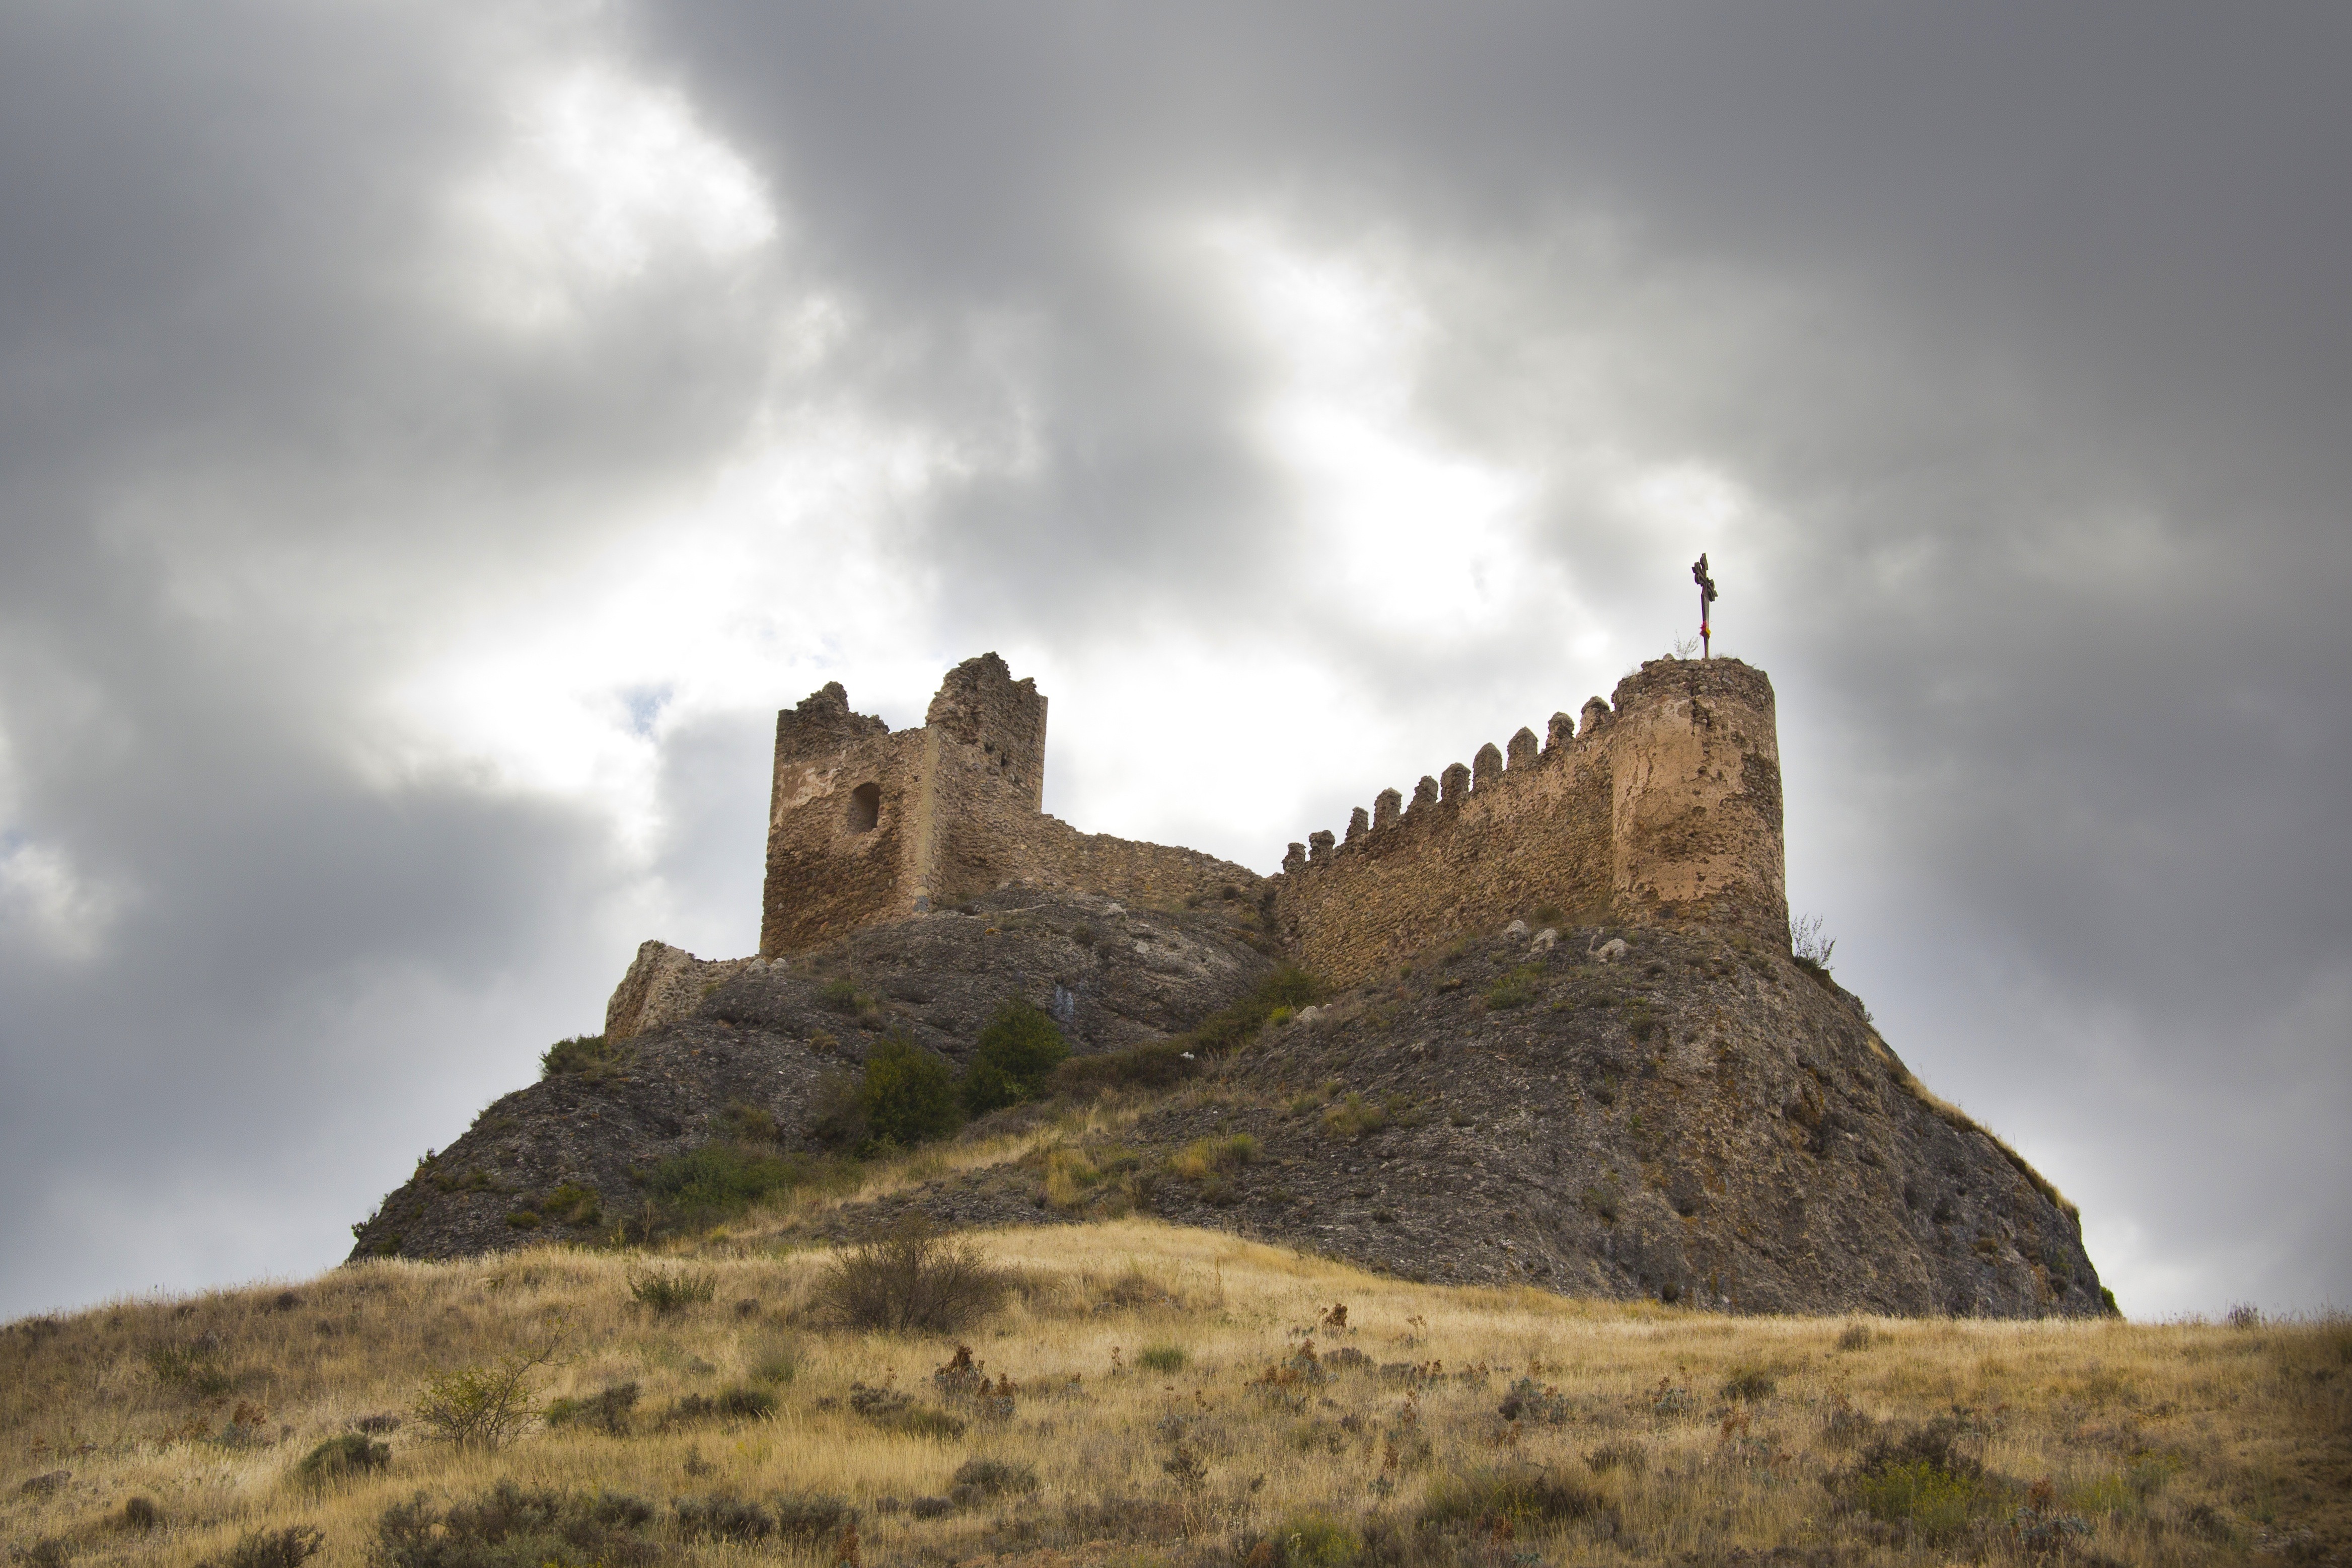
landscape, nature, grass, rock, mountain, cloud, sky, countryside, hill, country, scenic, castle, landmark, cathedral, fortification, terrain, material, plants, outside, clouds, fortress, spain, temple, ruins, badlands, historical, ancient history